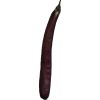
Label: eggplant_long